Suzuki Shin'ichi I

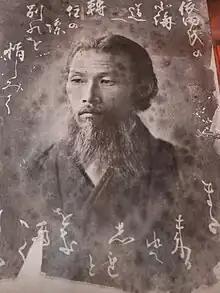
Suzuki Shin'ichi I

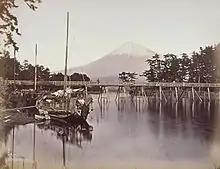
View of Mount Fuji. Hand-coloured albumen silver print, 19th century.

Suzuki was born as the third son of a family named Takahashi) in Iwashina (now Matsuzaki, Shizuoka) in July 1835. Both his parents died when he was young, and in 1854 he married into the Suzuki family (by the custom known as "muko-iri" []) in Shimoda when he married Suzuki Yoshichi's daughter, working in the family "aramono" business.